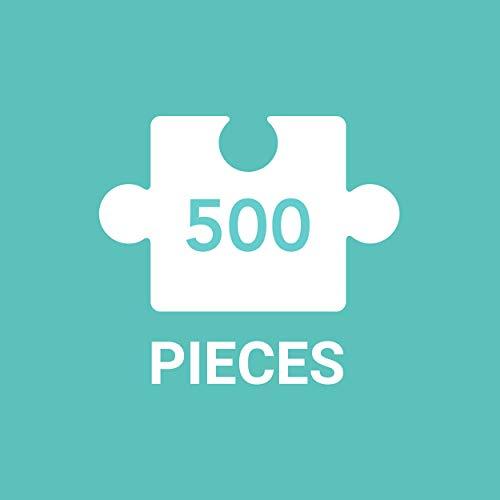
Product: Galison Feathers 500 Piece Jigsaw Puzzle for Adults and Families, Bird Feather Foil Puzzle with 500 Pieces and Bird Feathers from Around The World
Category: Toys & Games | Puzzles | Jigsaw Puzzles
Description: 500 pieces Some with gold foil stamping.
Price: $14.99
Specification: ProductDimensions:20x20x0.1inches|ItemWeight:1.12pounds|ShippingWeight:1.15pounds(Viewshippingratesandpolicies)|ASIN:073535782X|Itemmodelnumber:9.78074E+12|Manufacturerrecommendedage:8yearsandup